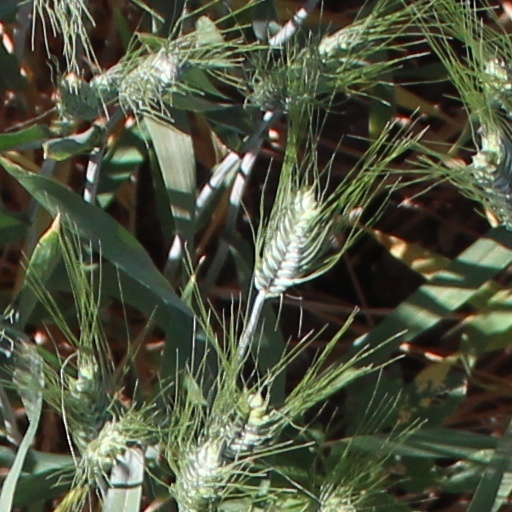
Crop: wheat